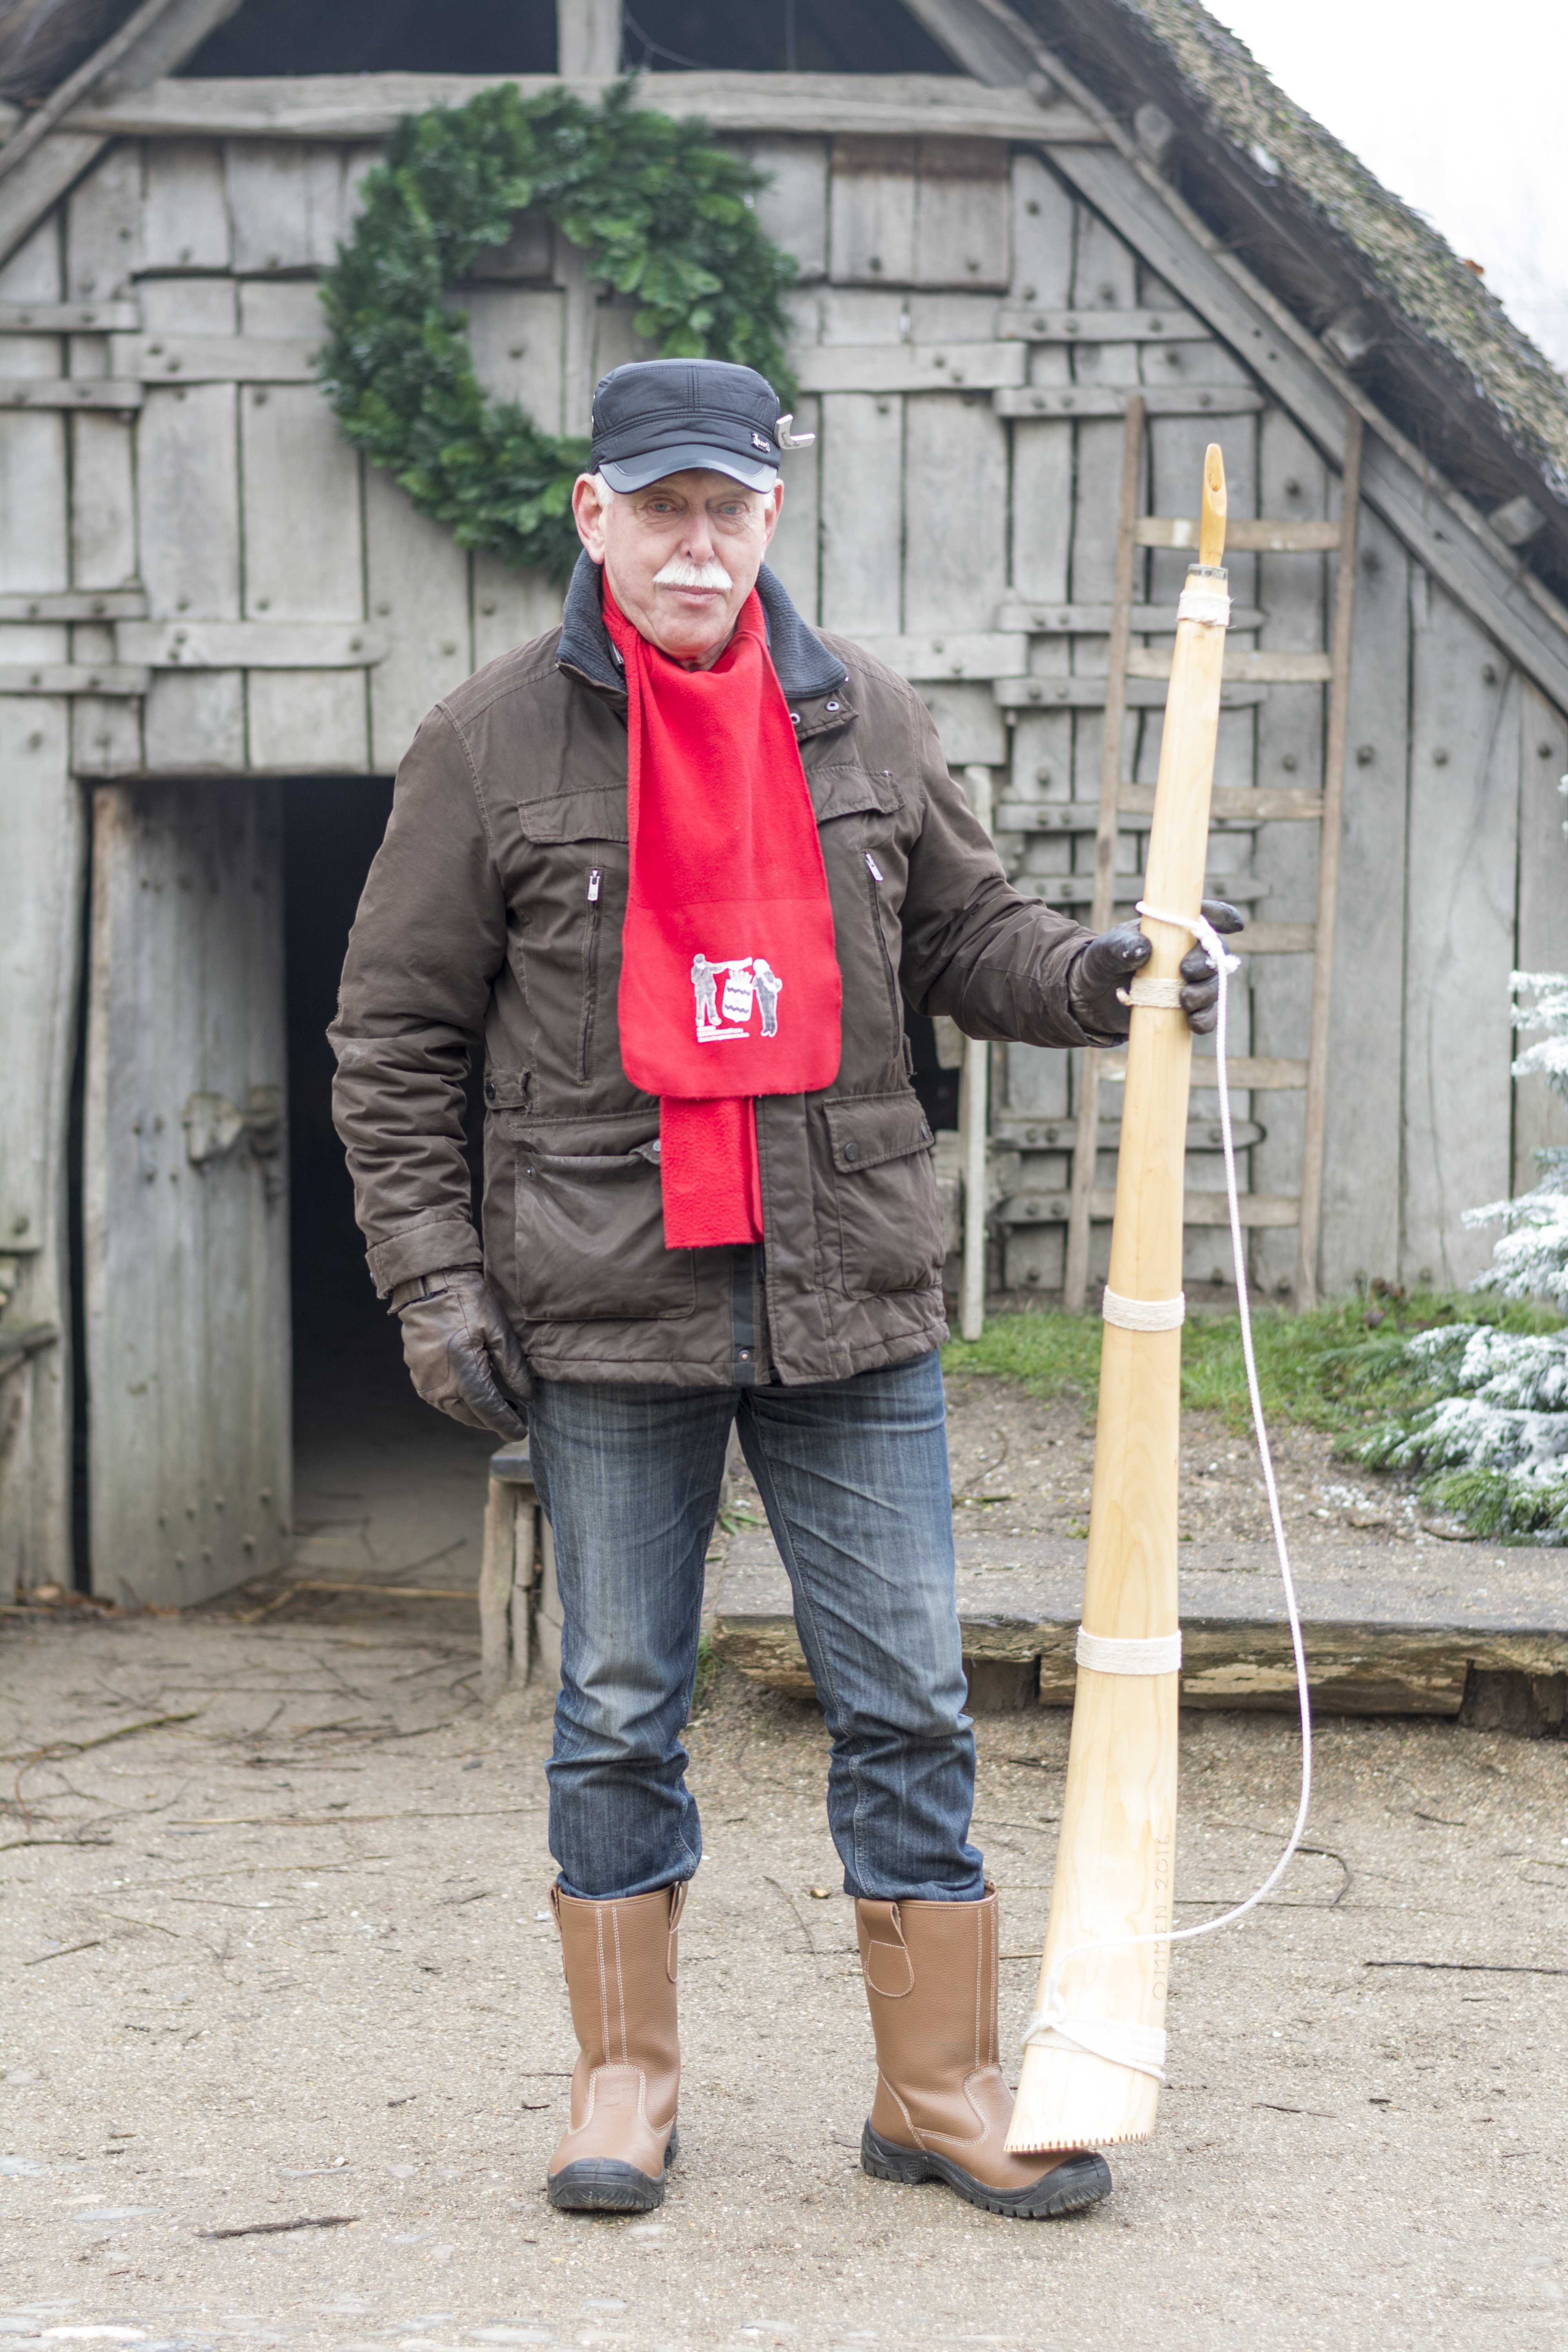
winter, advent, blowing, sound, tradition, gelderland, rear, tamil, wind instrument, overijssel, construction worker, three kings, twente, midwinter horn, honk, midwinter, horn blowing